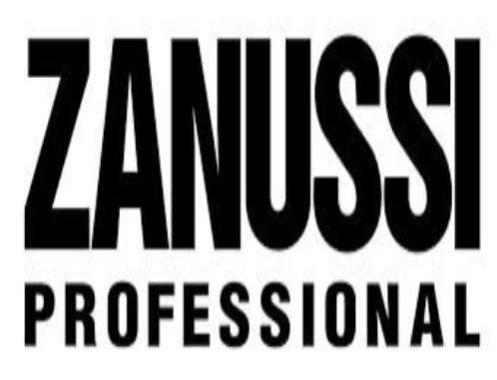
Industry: Electronic